Royal Court Theatre, Liverpool

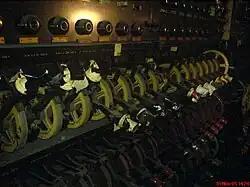
The Grandmaster lighting control

The lighting was controlled by a 'Grandmaster' which was situated on a perch about 8 feet above the stage floor on Stage Right. This would have been operated by two people and was in operation until the 1980s. It was only disconnected from the power in June 2006.